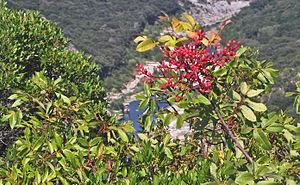
Un sol de prédilection: les terrains calcaires de Garrigues. Au fond les gorges du Gardon. Terrain de plantes calcicoles
Cette liste de Tracheophyta de Bosnie-Herzégovine, ainsi que d’espèces introduites est un aperçu incomplet d’espèces de mousses, de fougères, de gymnospermes et d’angiospermes citées dans la littérature disponible en langues bosniaque, croate, serbe et serbo-croate. Cet aperçu n’inclue pas des espèces cultivées ni celles occasionnellement introduites.